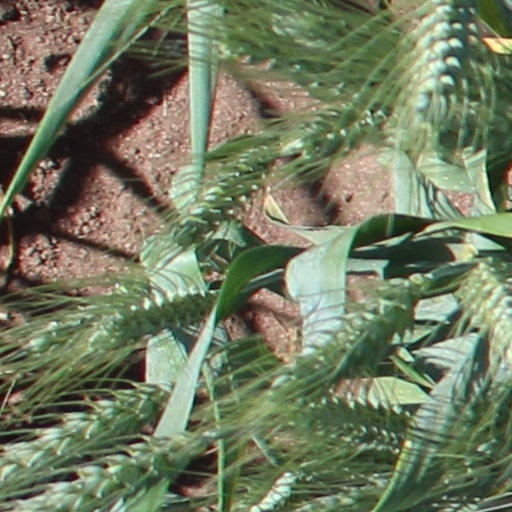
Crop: wheat